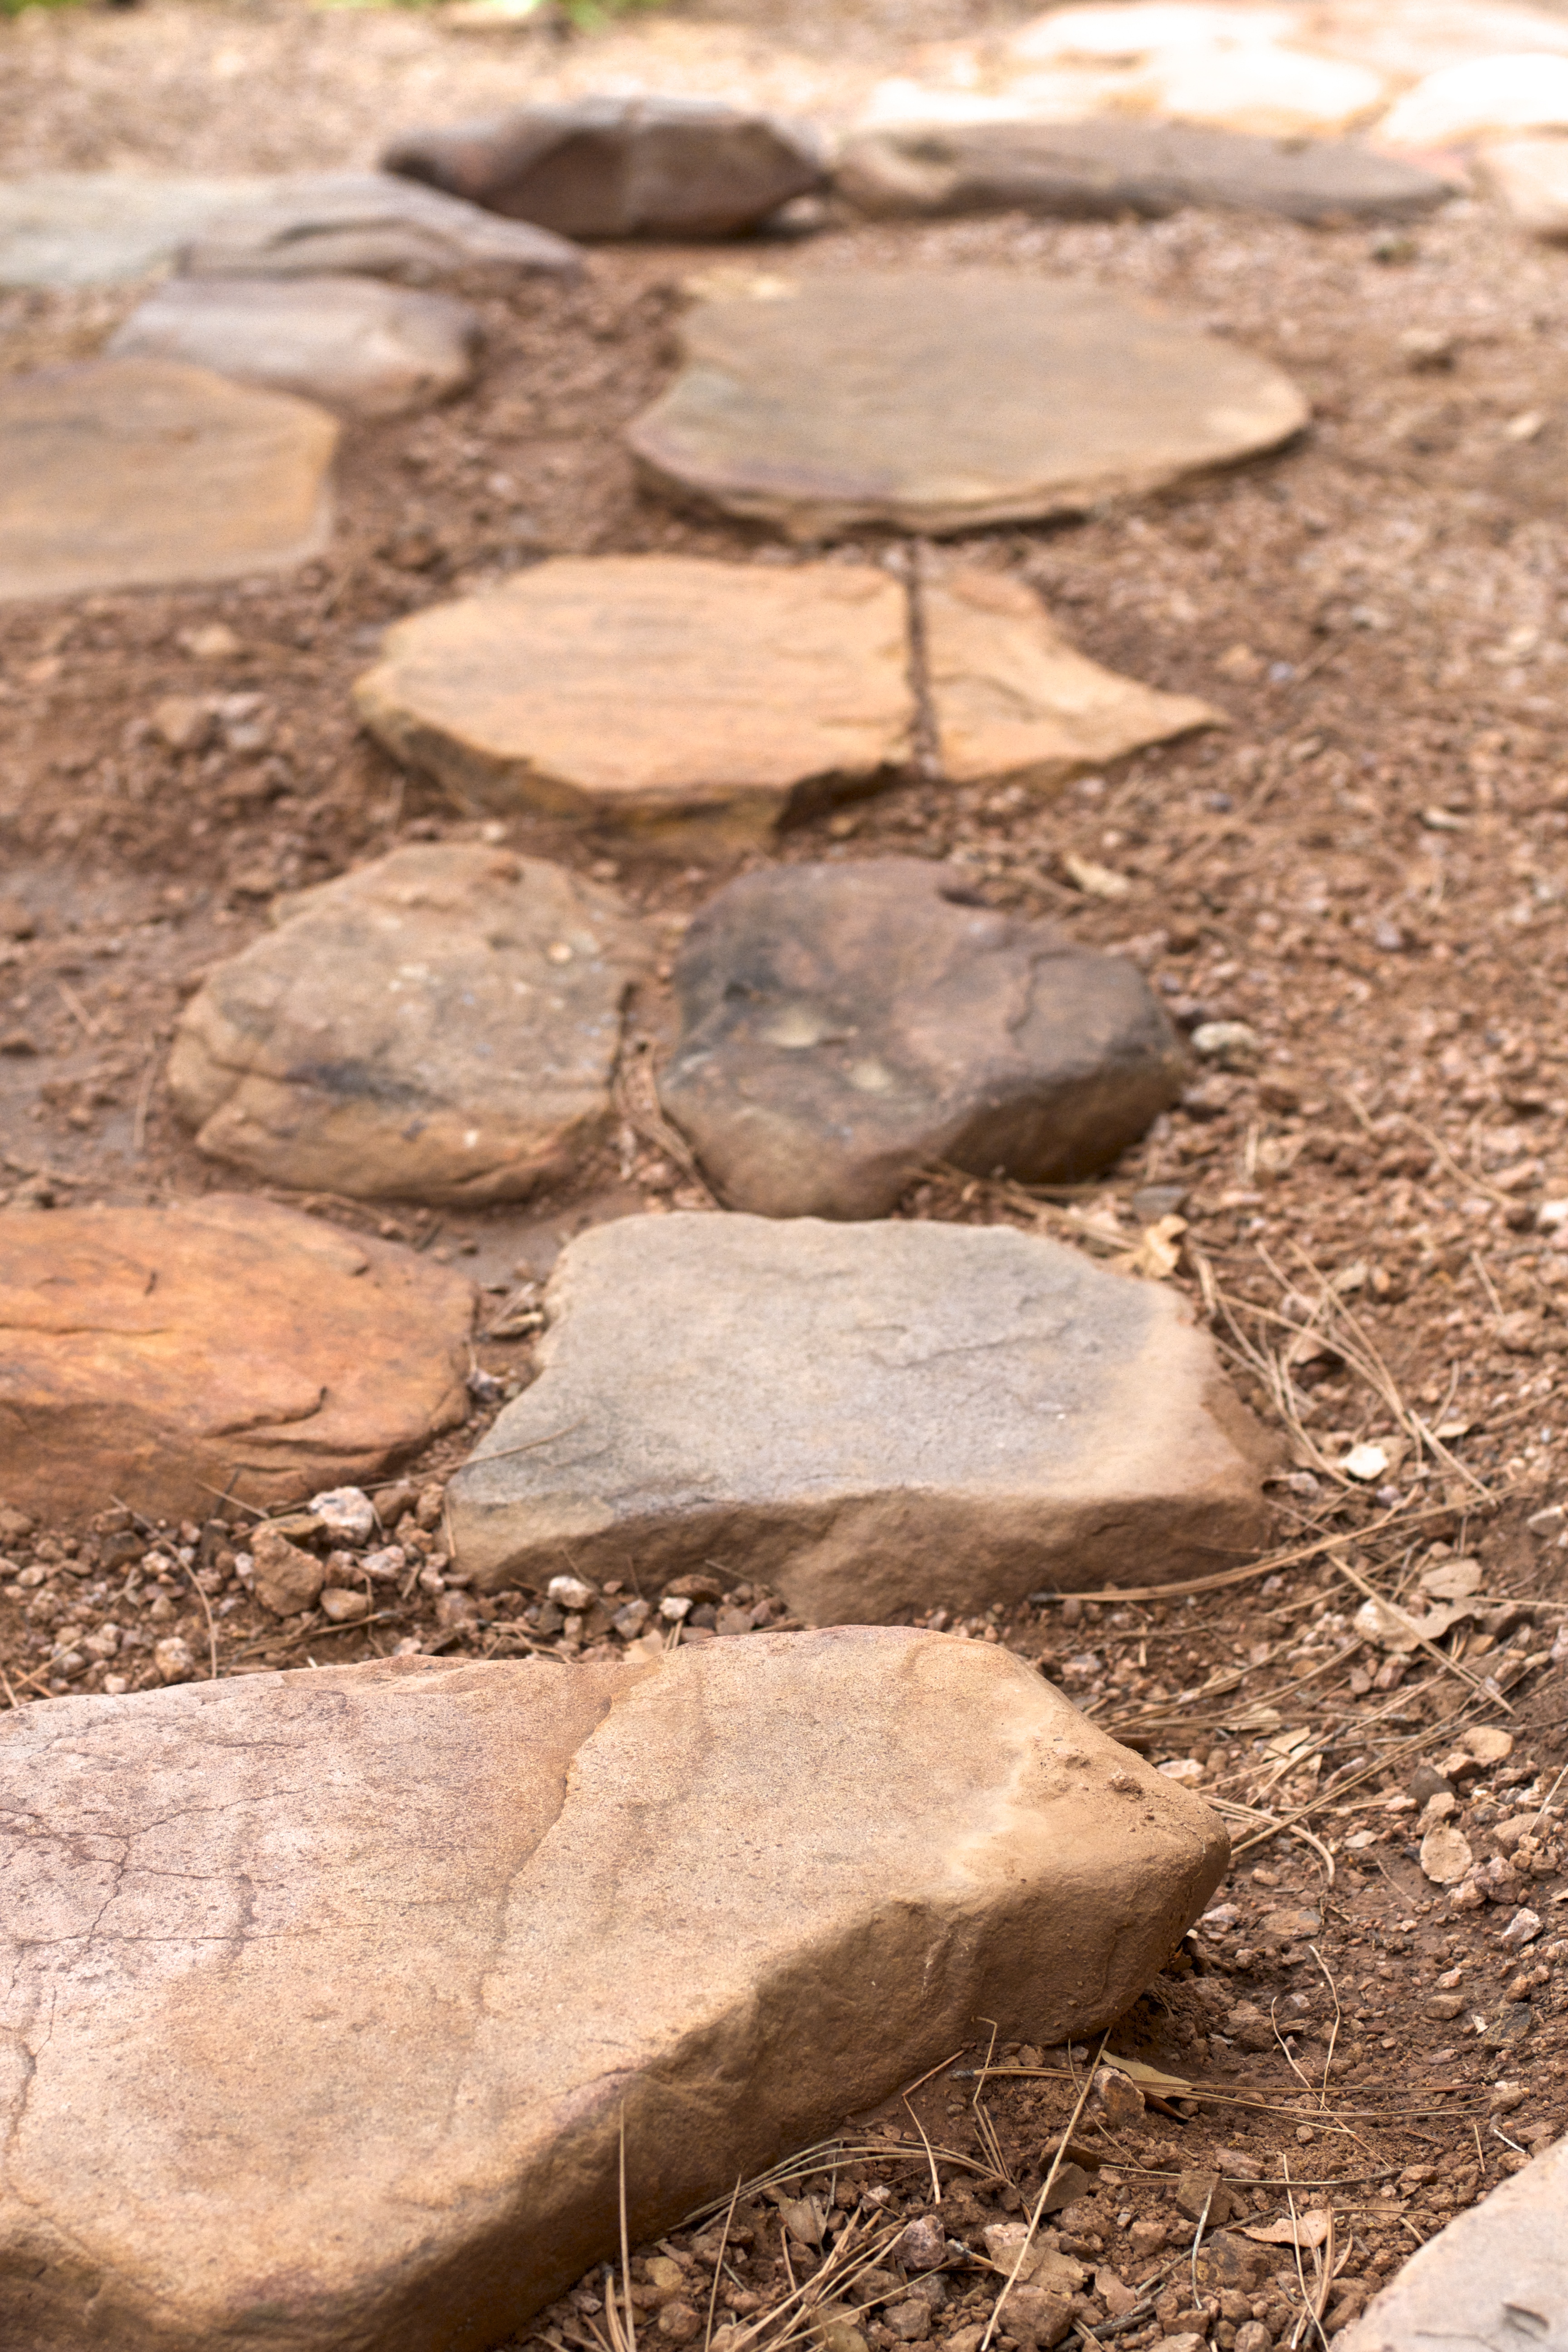
sand, rock, wood, soil, stone wall, material, geology, boulder, flooring, road surface, ancient history, flagstone